Ioannina

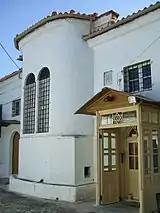
The old synagogue of the city

According to the local Greek scholar Panayiotis Aravantinos, a synagogue destroyed in the 18th century bore an inscription which dated its foundation in the late 9th century AD. The existing synagogue was built in 1829 and is known as the Old Synagogue. It is located in the old fortified part of the city known as ""Kastro"", at 16 Ioustinianou street. Its architecture is typical of the Ottoman era, a large building made of stone. The interior of the synagogue is laid out in the Romaniote way: the bimah (where the Torah scrolls are read out during service) is on a raised dais on the western wall, the Aron haKodesh (where the Torah scrolls are kept) is on the eastern wall and at the middle there is a wide interior aisle. The names of the Ioanniote Jews who were killed in the Holocaust are engraved in stone on the walls of the synagogue.